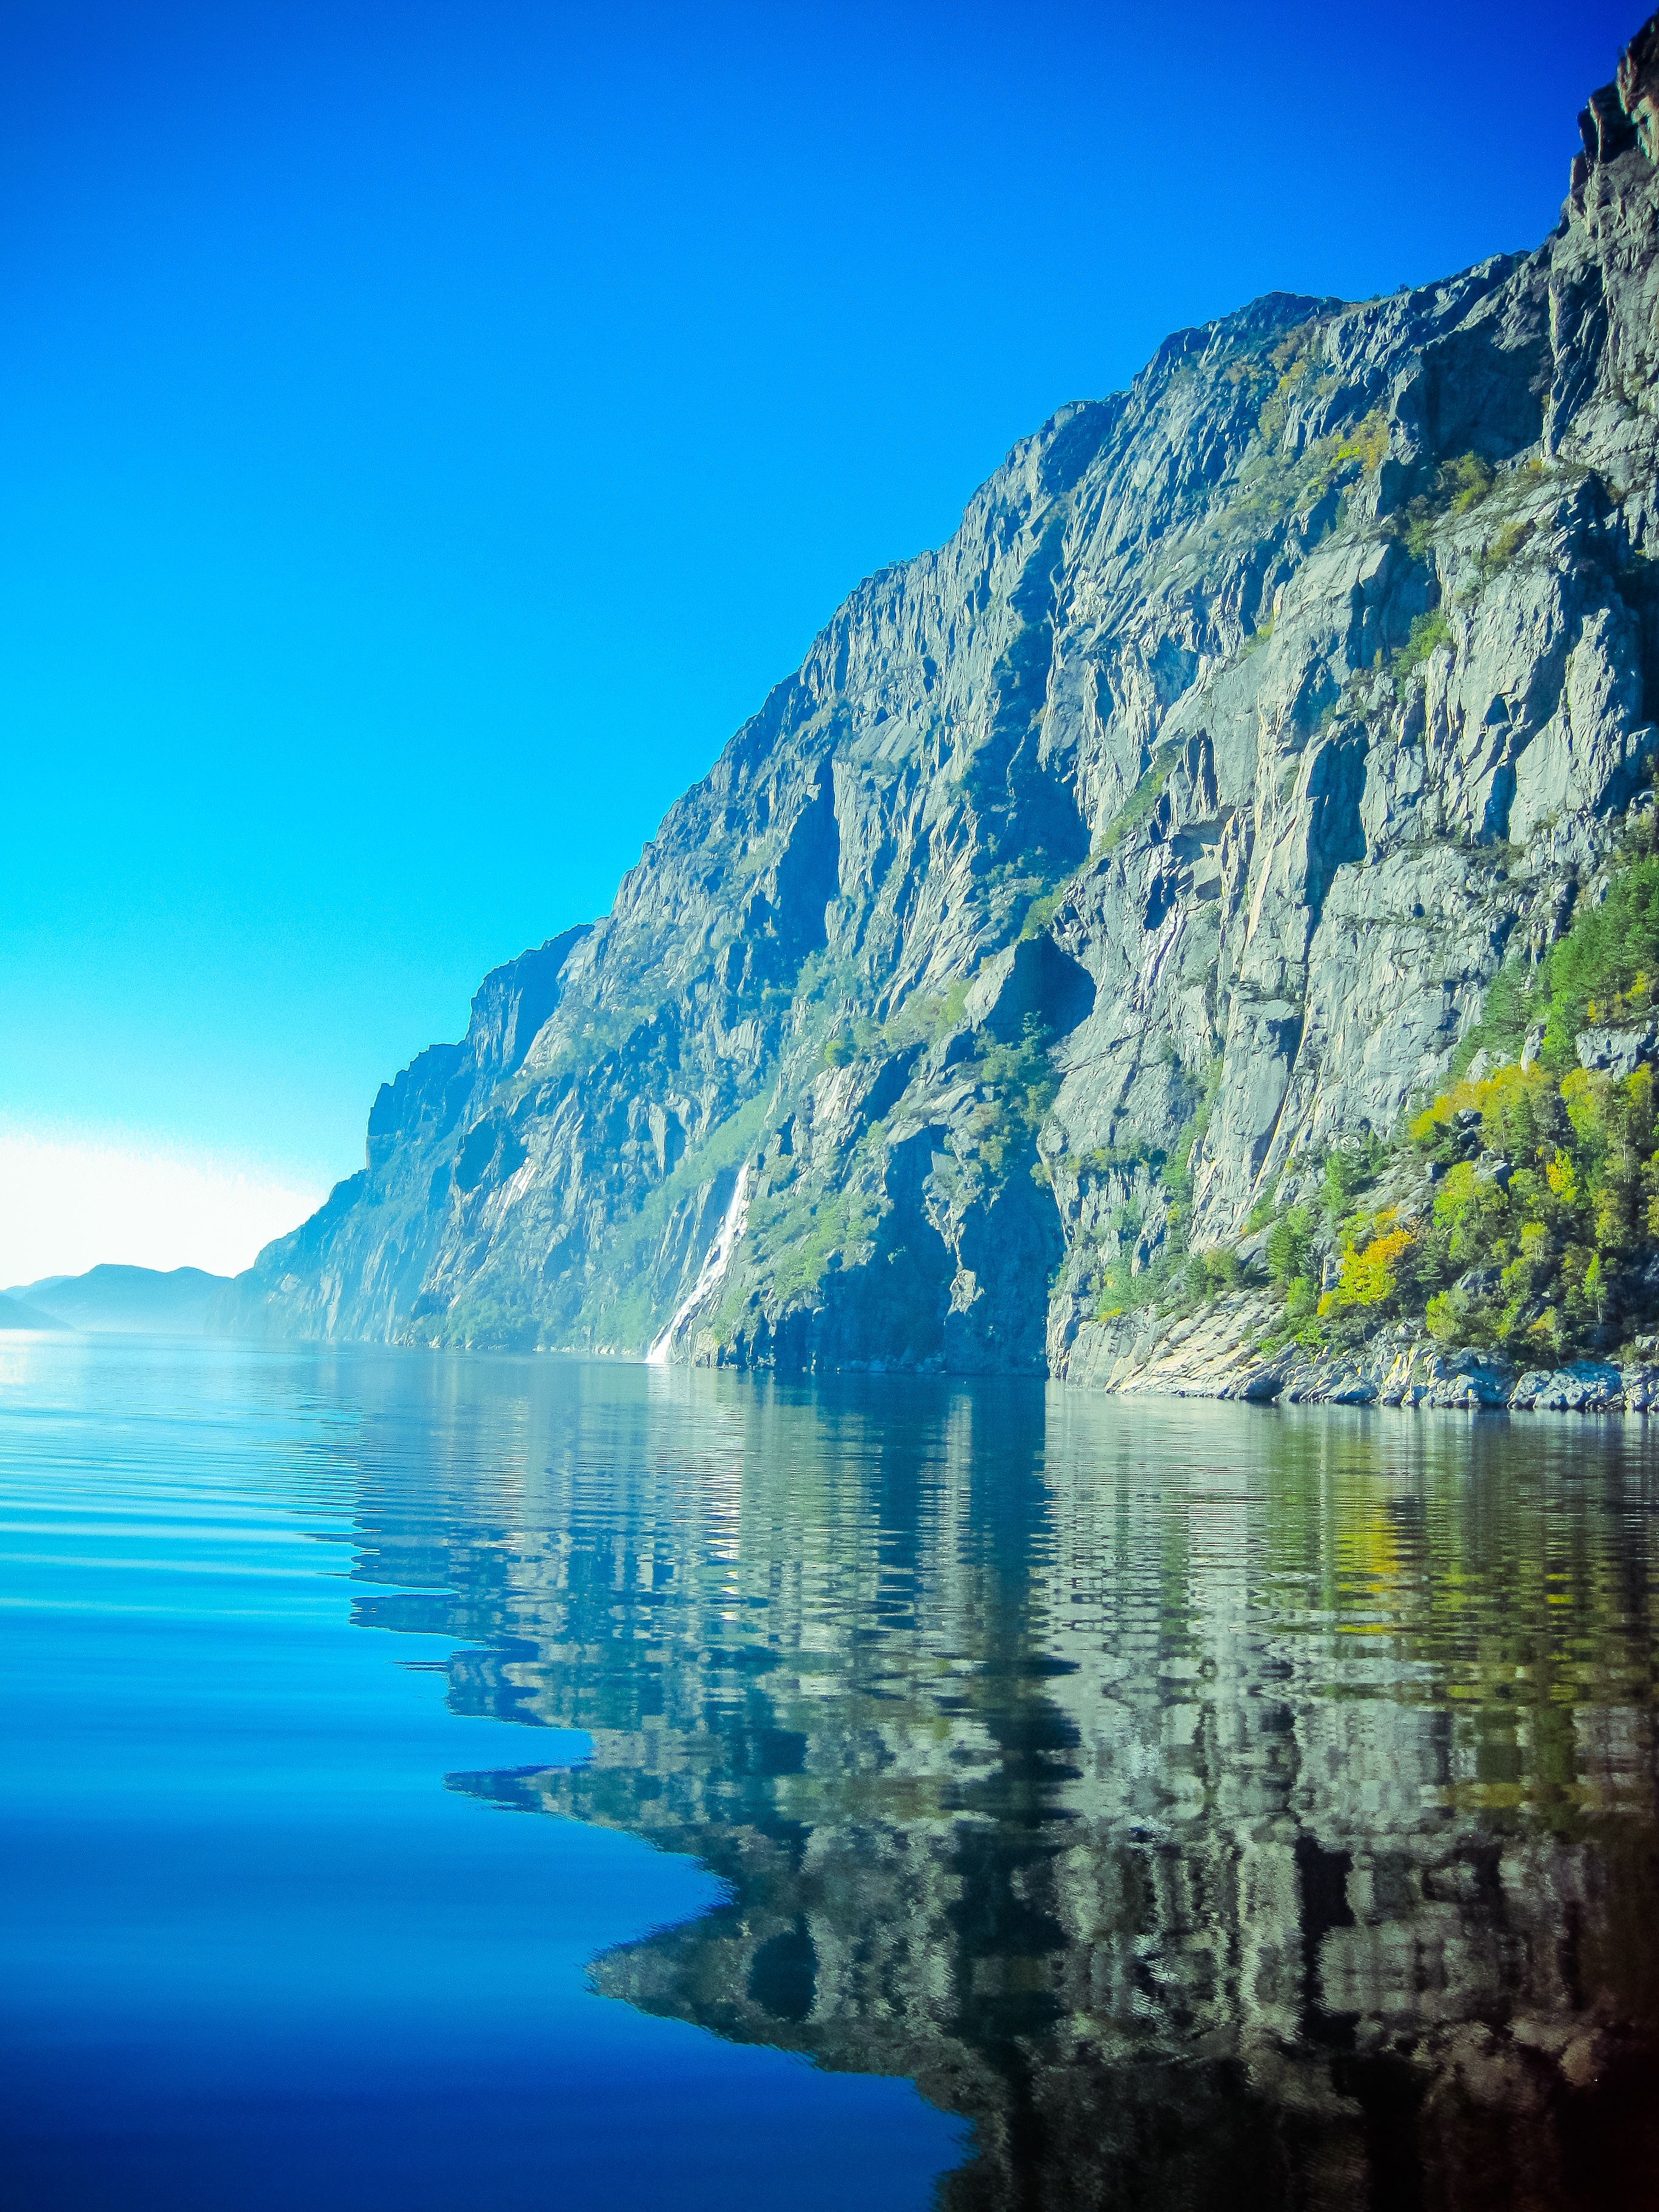
sea, coast, ocean, mountain, lake, mountain range, reflection, bay, fjord, terrain, body of water, loch, landform, geographical feature, glacial landform